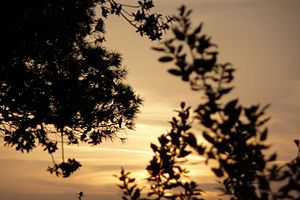
Naturfænomen
Naturfænomen
Et naturfænomen er et fænomen, der forekommer uden for menneskets indflydelse eller magt. Naturfænomener spænder lige fra en let regnbyge til en voldsom tsunami.